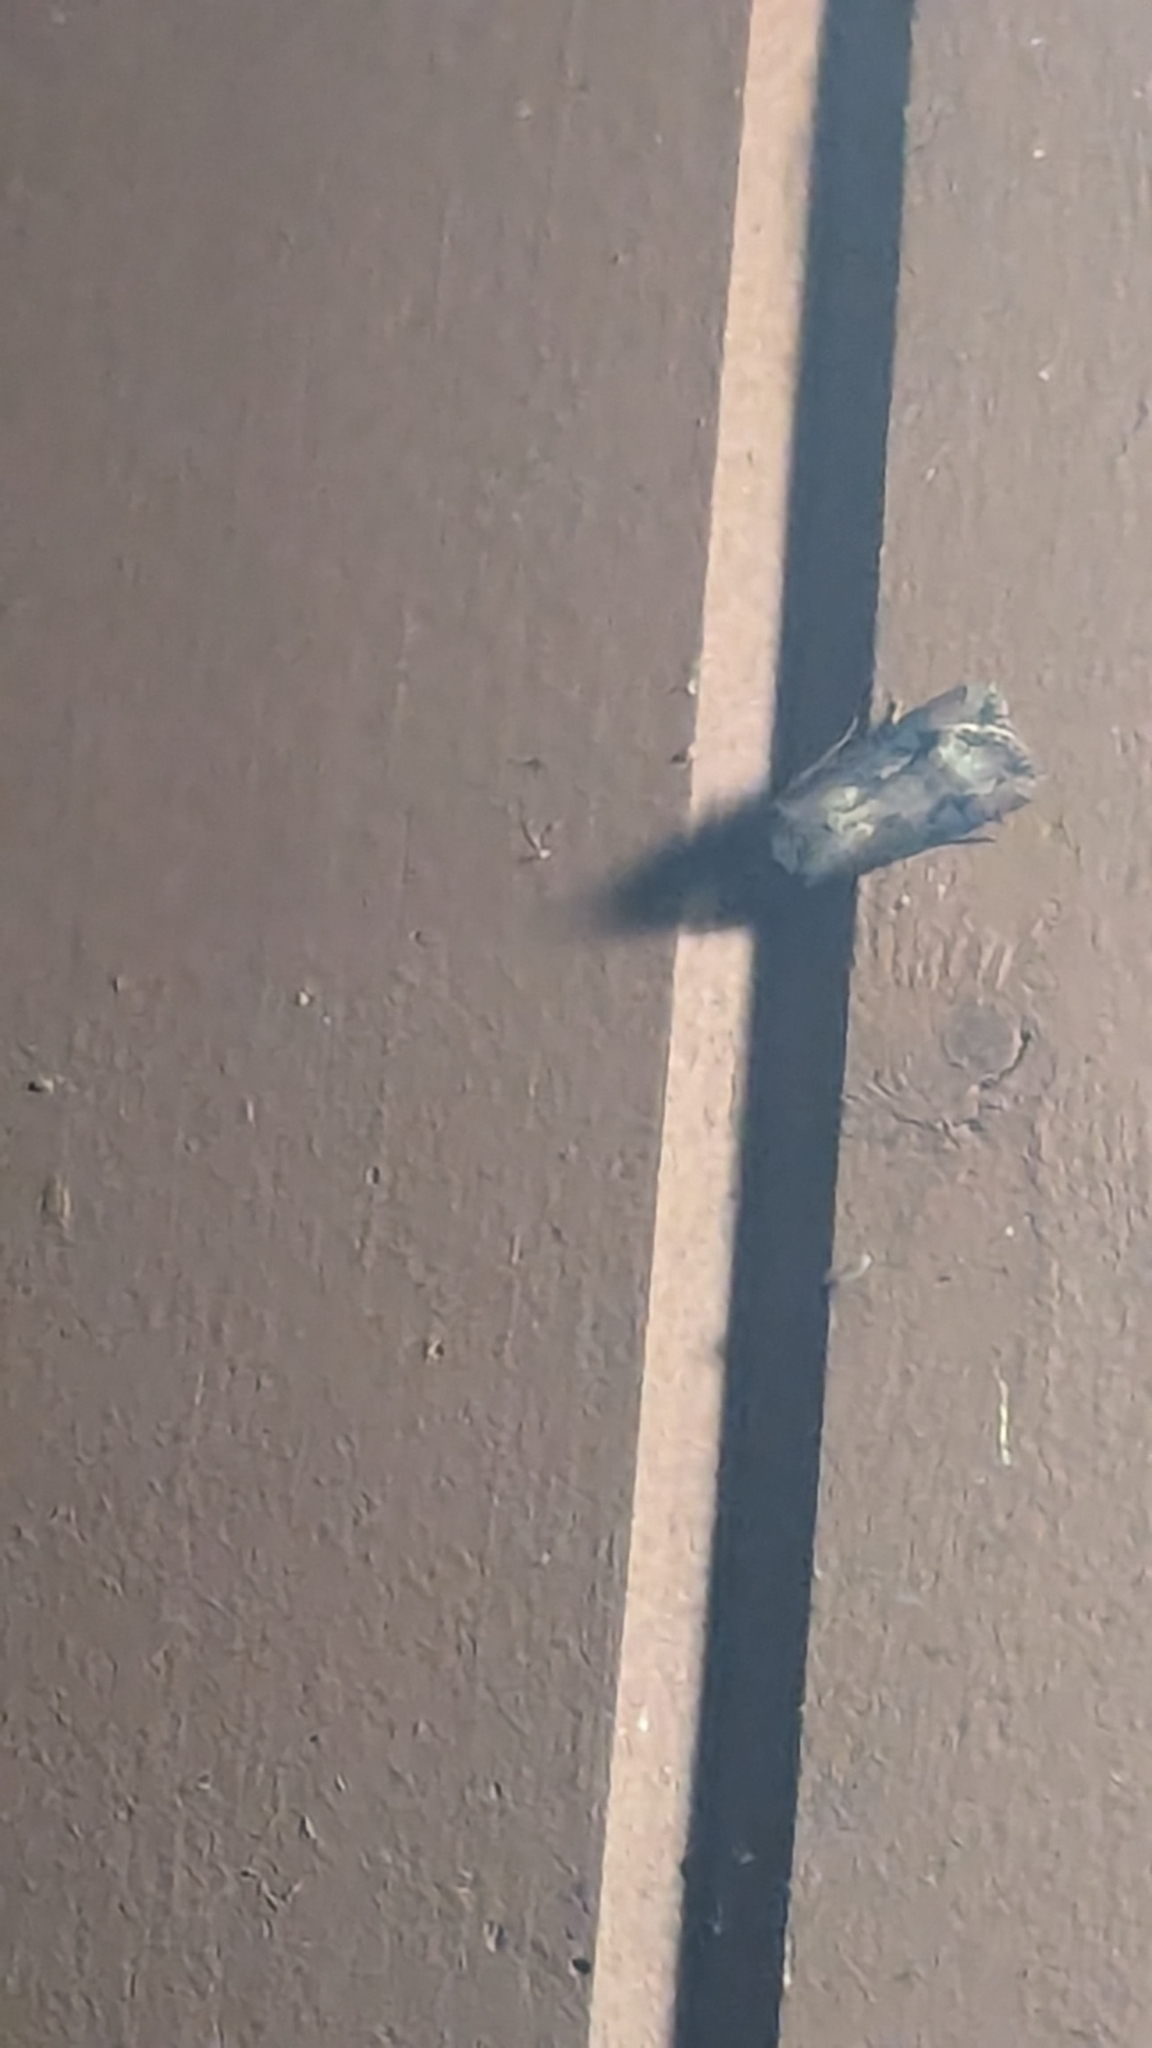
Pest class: cutworms